List of historical sites related to the Illinois labor movement

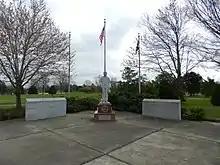

Located at the entrance to Gordon F. Moore Park in Alton, Illinois. This memorial is a life-size sculpture of a worker carrying his hard hat and lunch pail on a red granite base and with winged memorials of granite containing the names of men and women of Madison who died on the job.